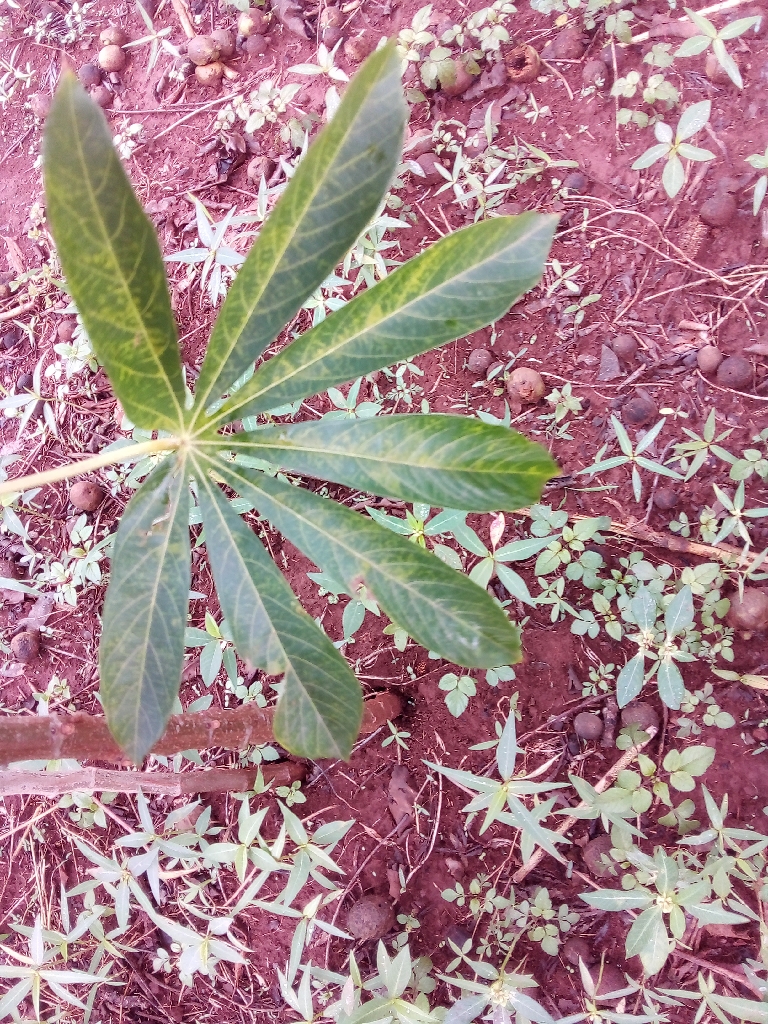
Label: cassava brown streak disease (cbsd)